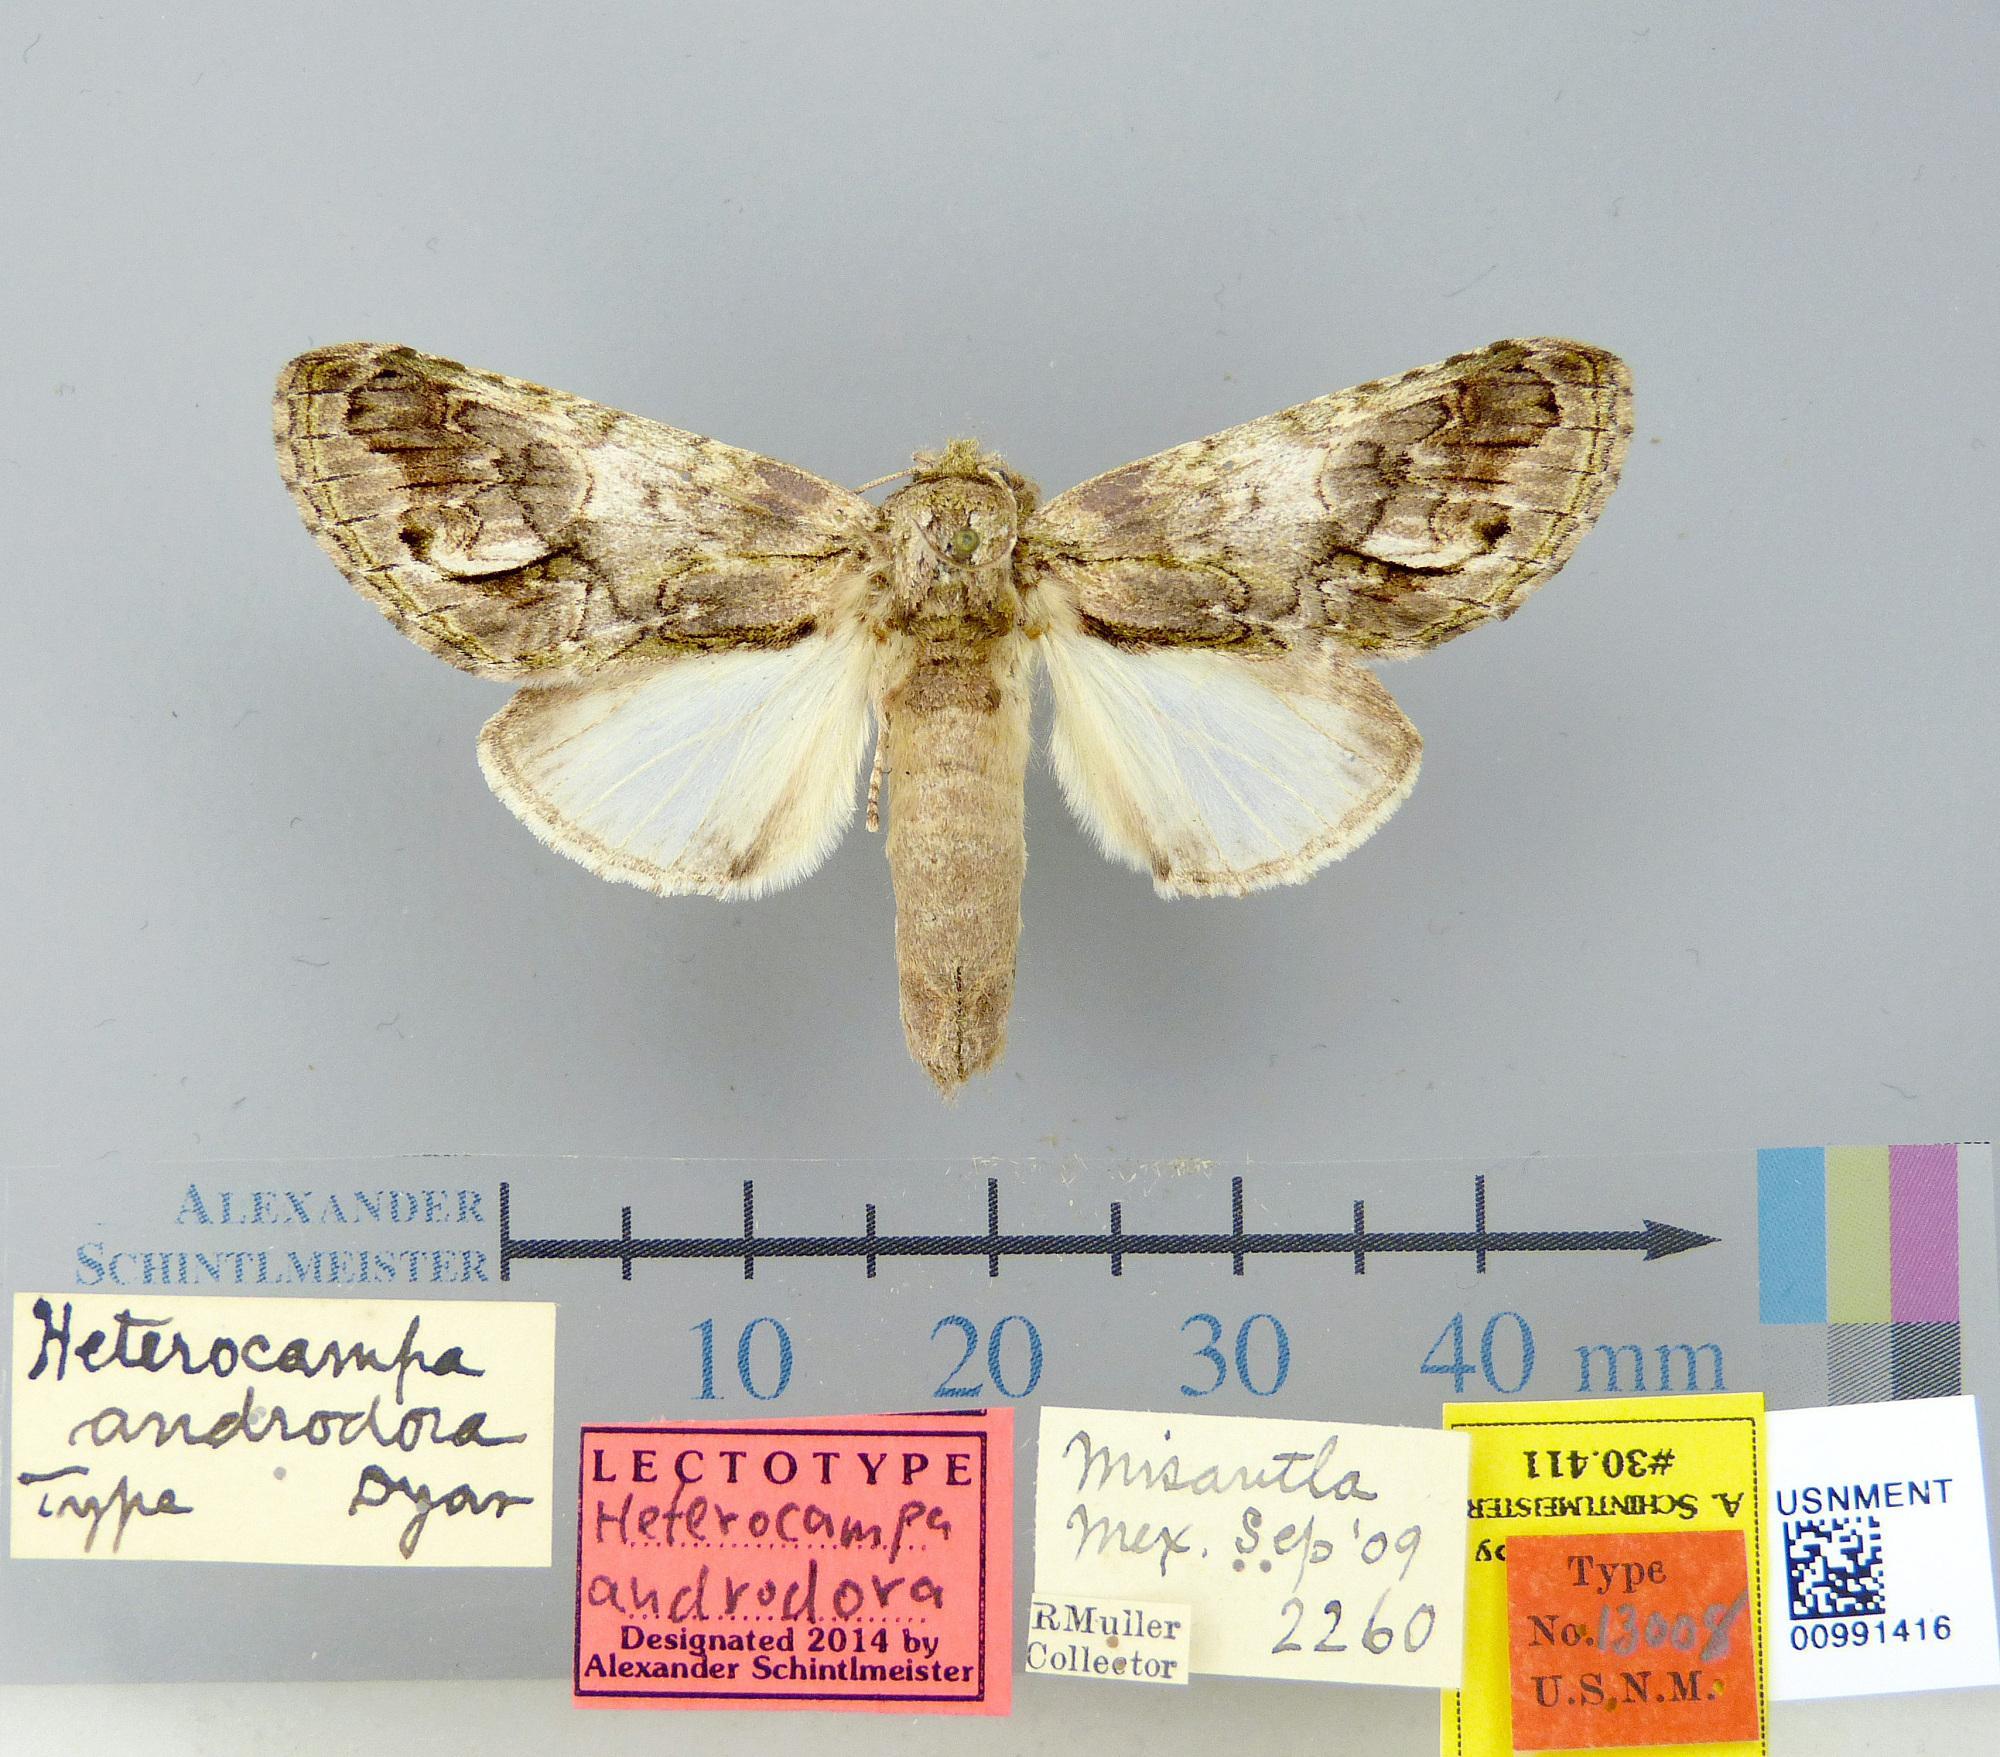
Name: Heterocampa androdora
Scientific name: Heterocampa androdora Dyar, 1910
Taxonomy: Animalia, Arthropoda, Insecta, Lepidoptera, Notodontidae
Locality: Misantla, Unknown, Mexico
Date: Sep 1909